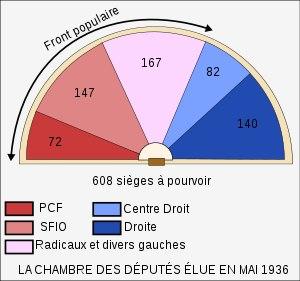
Le mot socialisme recouvre un ensemble très divers de courants de pensée et de mouvements politiques, dont le point commun est de rechercher une organisation sociale et économique plus juste. Le but originel du socialisme est d'obtenir l'égalité sociale, ou du moins une réduction des inégalités et, notamment pour les courants d'inspiration marxiste, d'établir une société sans classes sociales. Plus largement, le socialisme peut être défini comme une tendance politique, historiquement marquée à gauche, dont le principe de base est l'aspiration à un monde meilleur, fondé sur une organisation sociale harmonieuse et sur la lutte contre les injustices. Selon les contextes, le mot socialisme ou l'adjectif socialiste peuvent qualifier une idéologie, un parti politique, un régime politique ou une organisation sociale.
Le Parti communiste français est un parti politique français fondé en 1920.